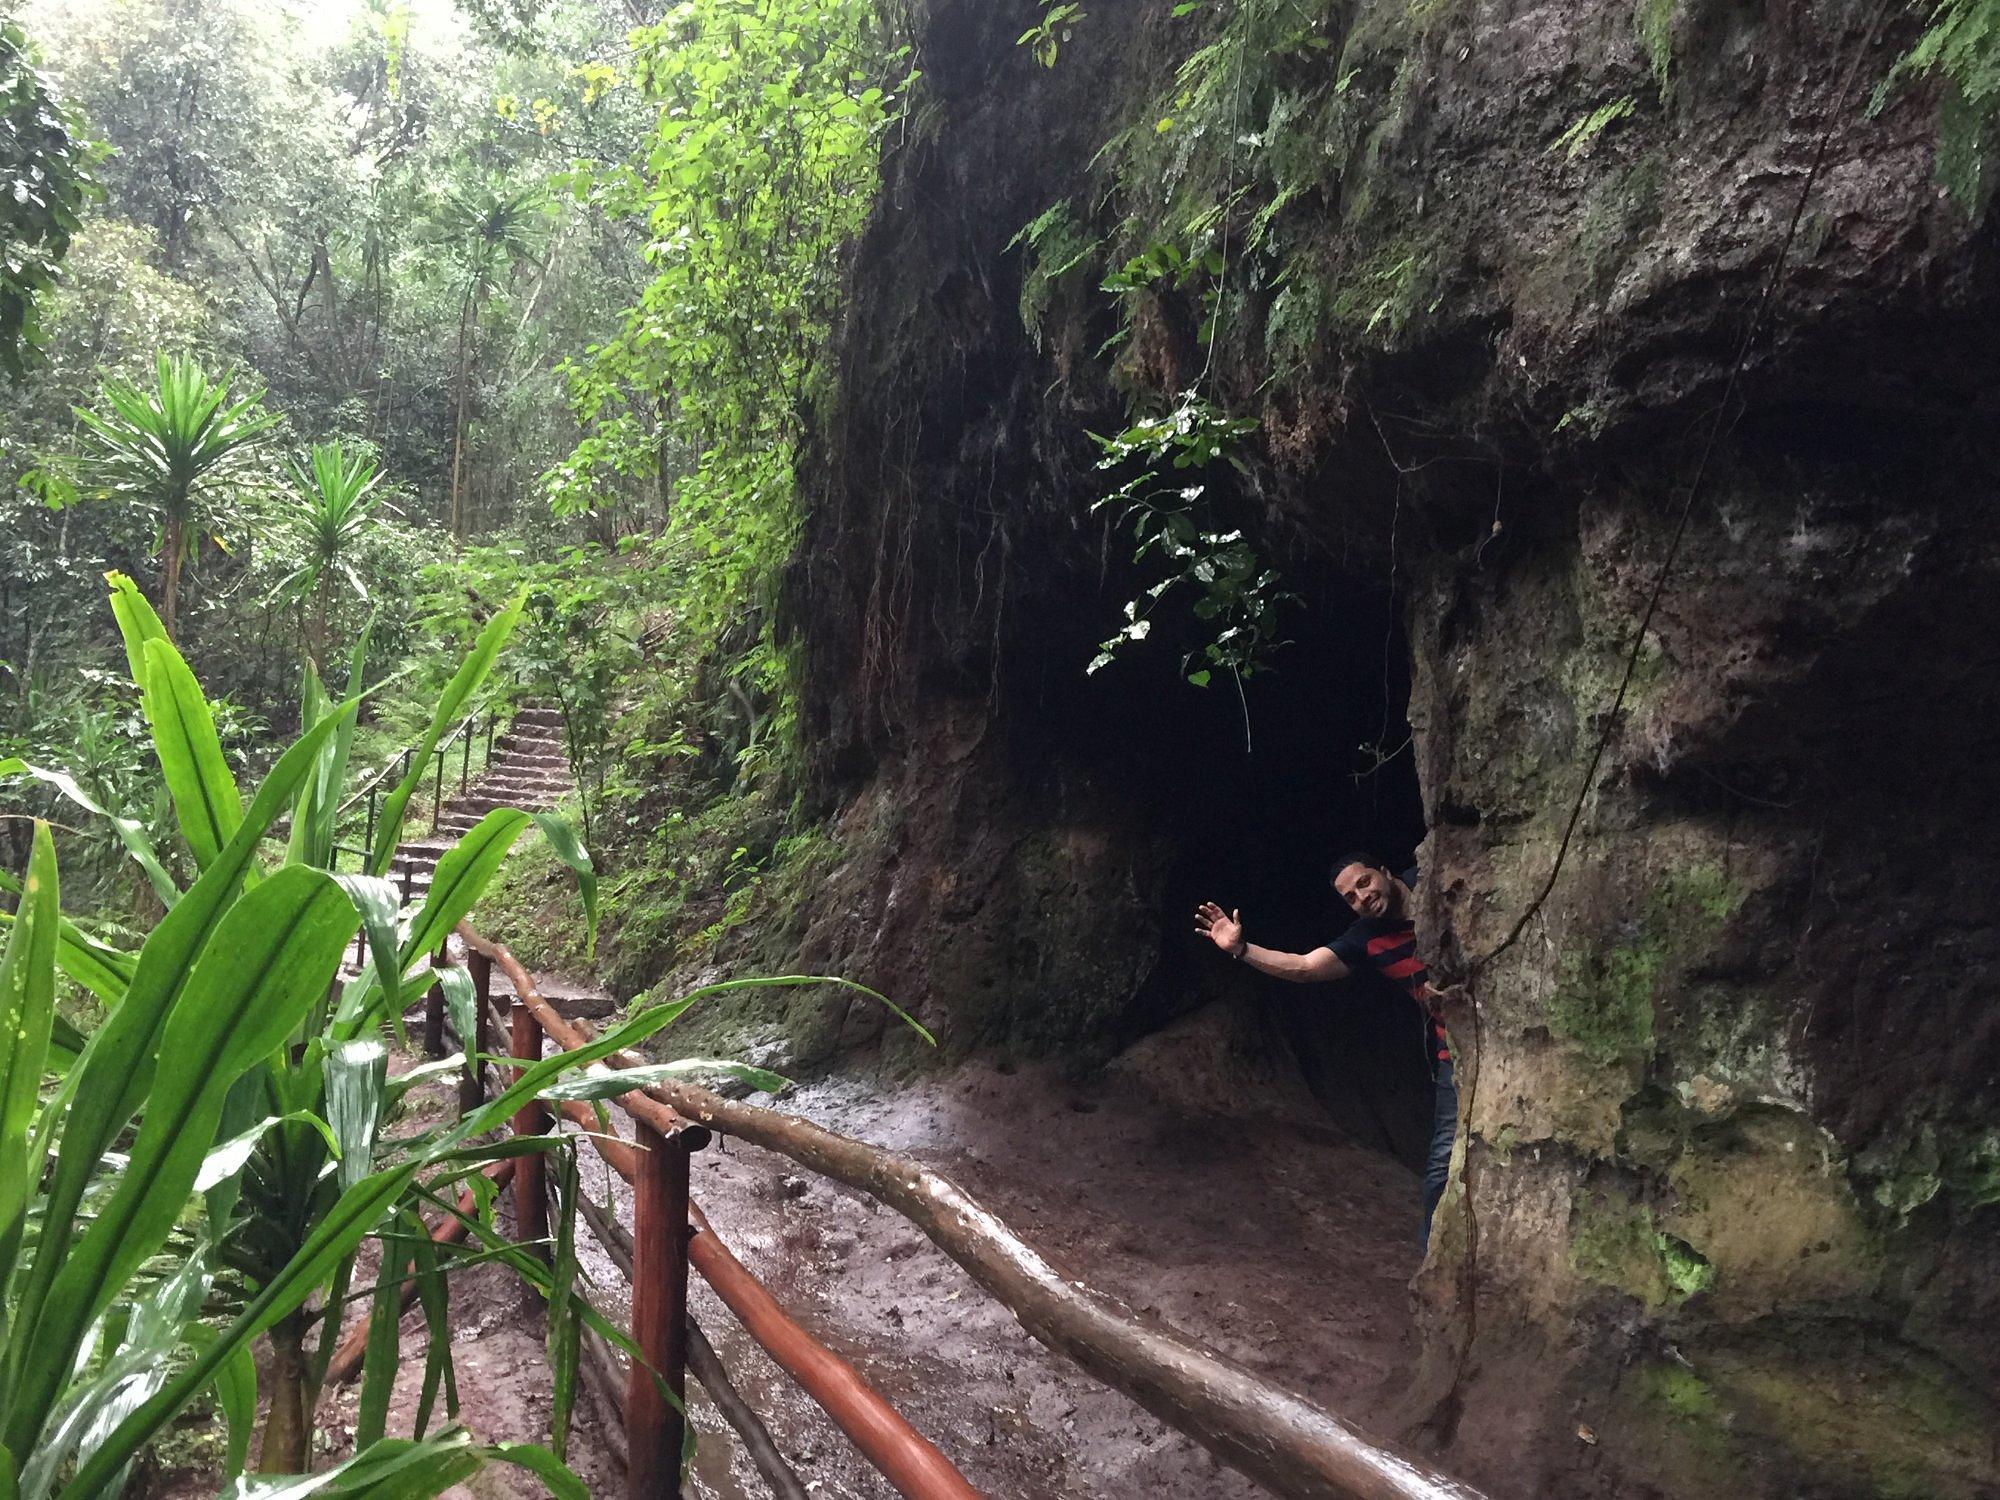
Kivutio cha utalii. kuna pango zuri ambalo kuna mtu amejificha ndani na kunyoosha mikono. mtu huyo ni mzungu. Miti imestawi vizuri ikiwa ni ya kijani inayoonekana kuna hali ya mvua. Kuna daraja lililotengenezwa kwa miti iliyokauka. eneo hili ni nzuri sana.